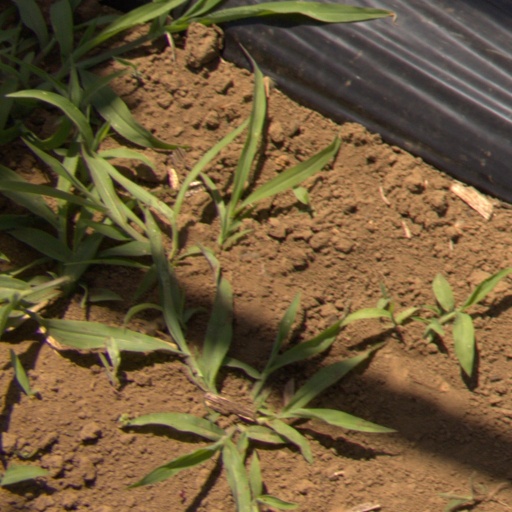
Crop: Jerusalem artichoke